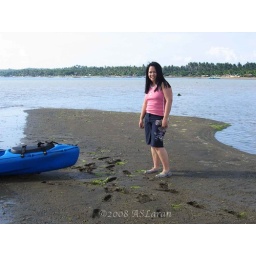
We stopped by a sandbar to rest our arms. The sand is black in this part of Bicol.